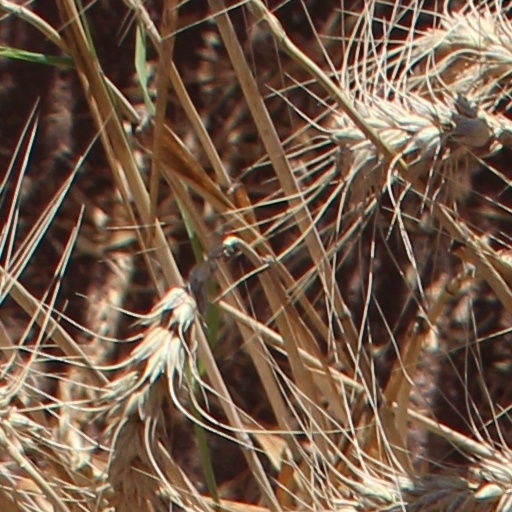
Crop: wheat